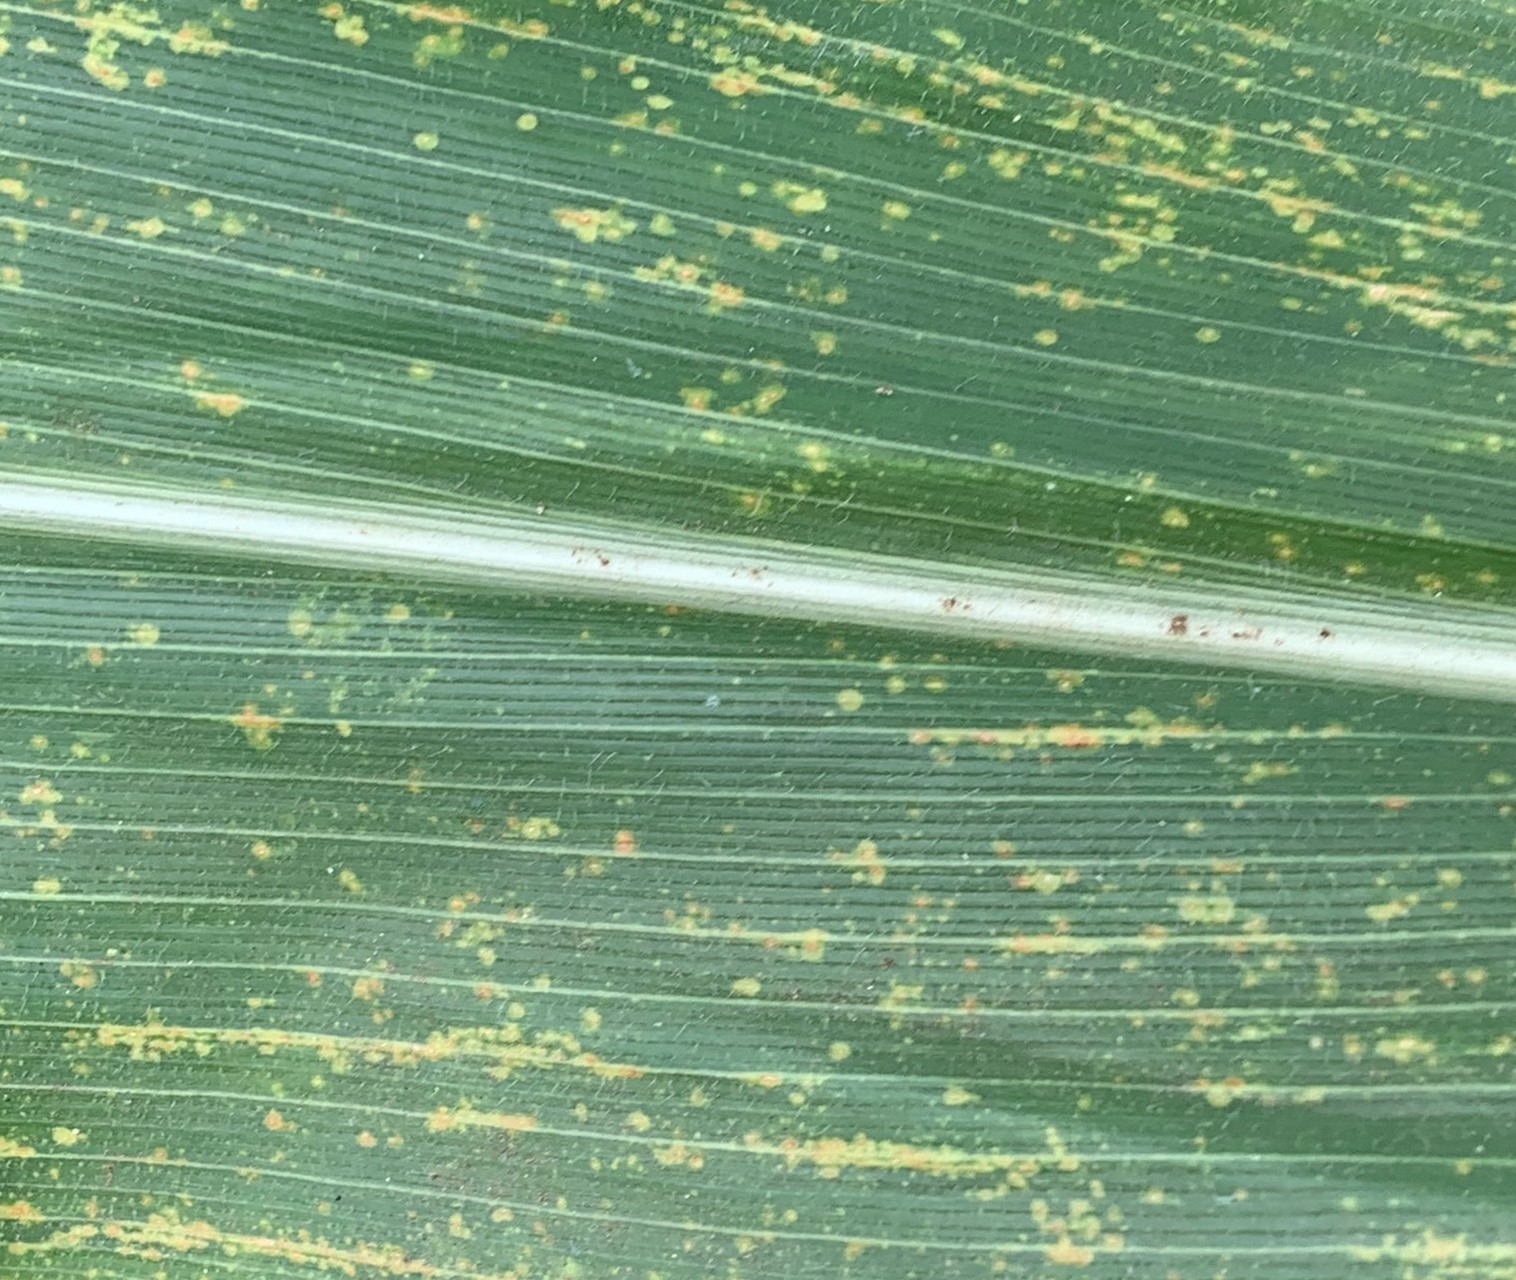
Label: MLN